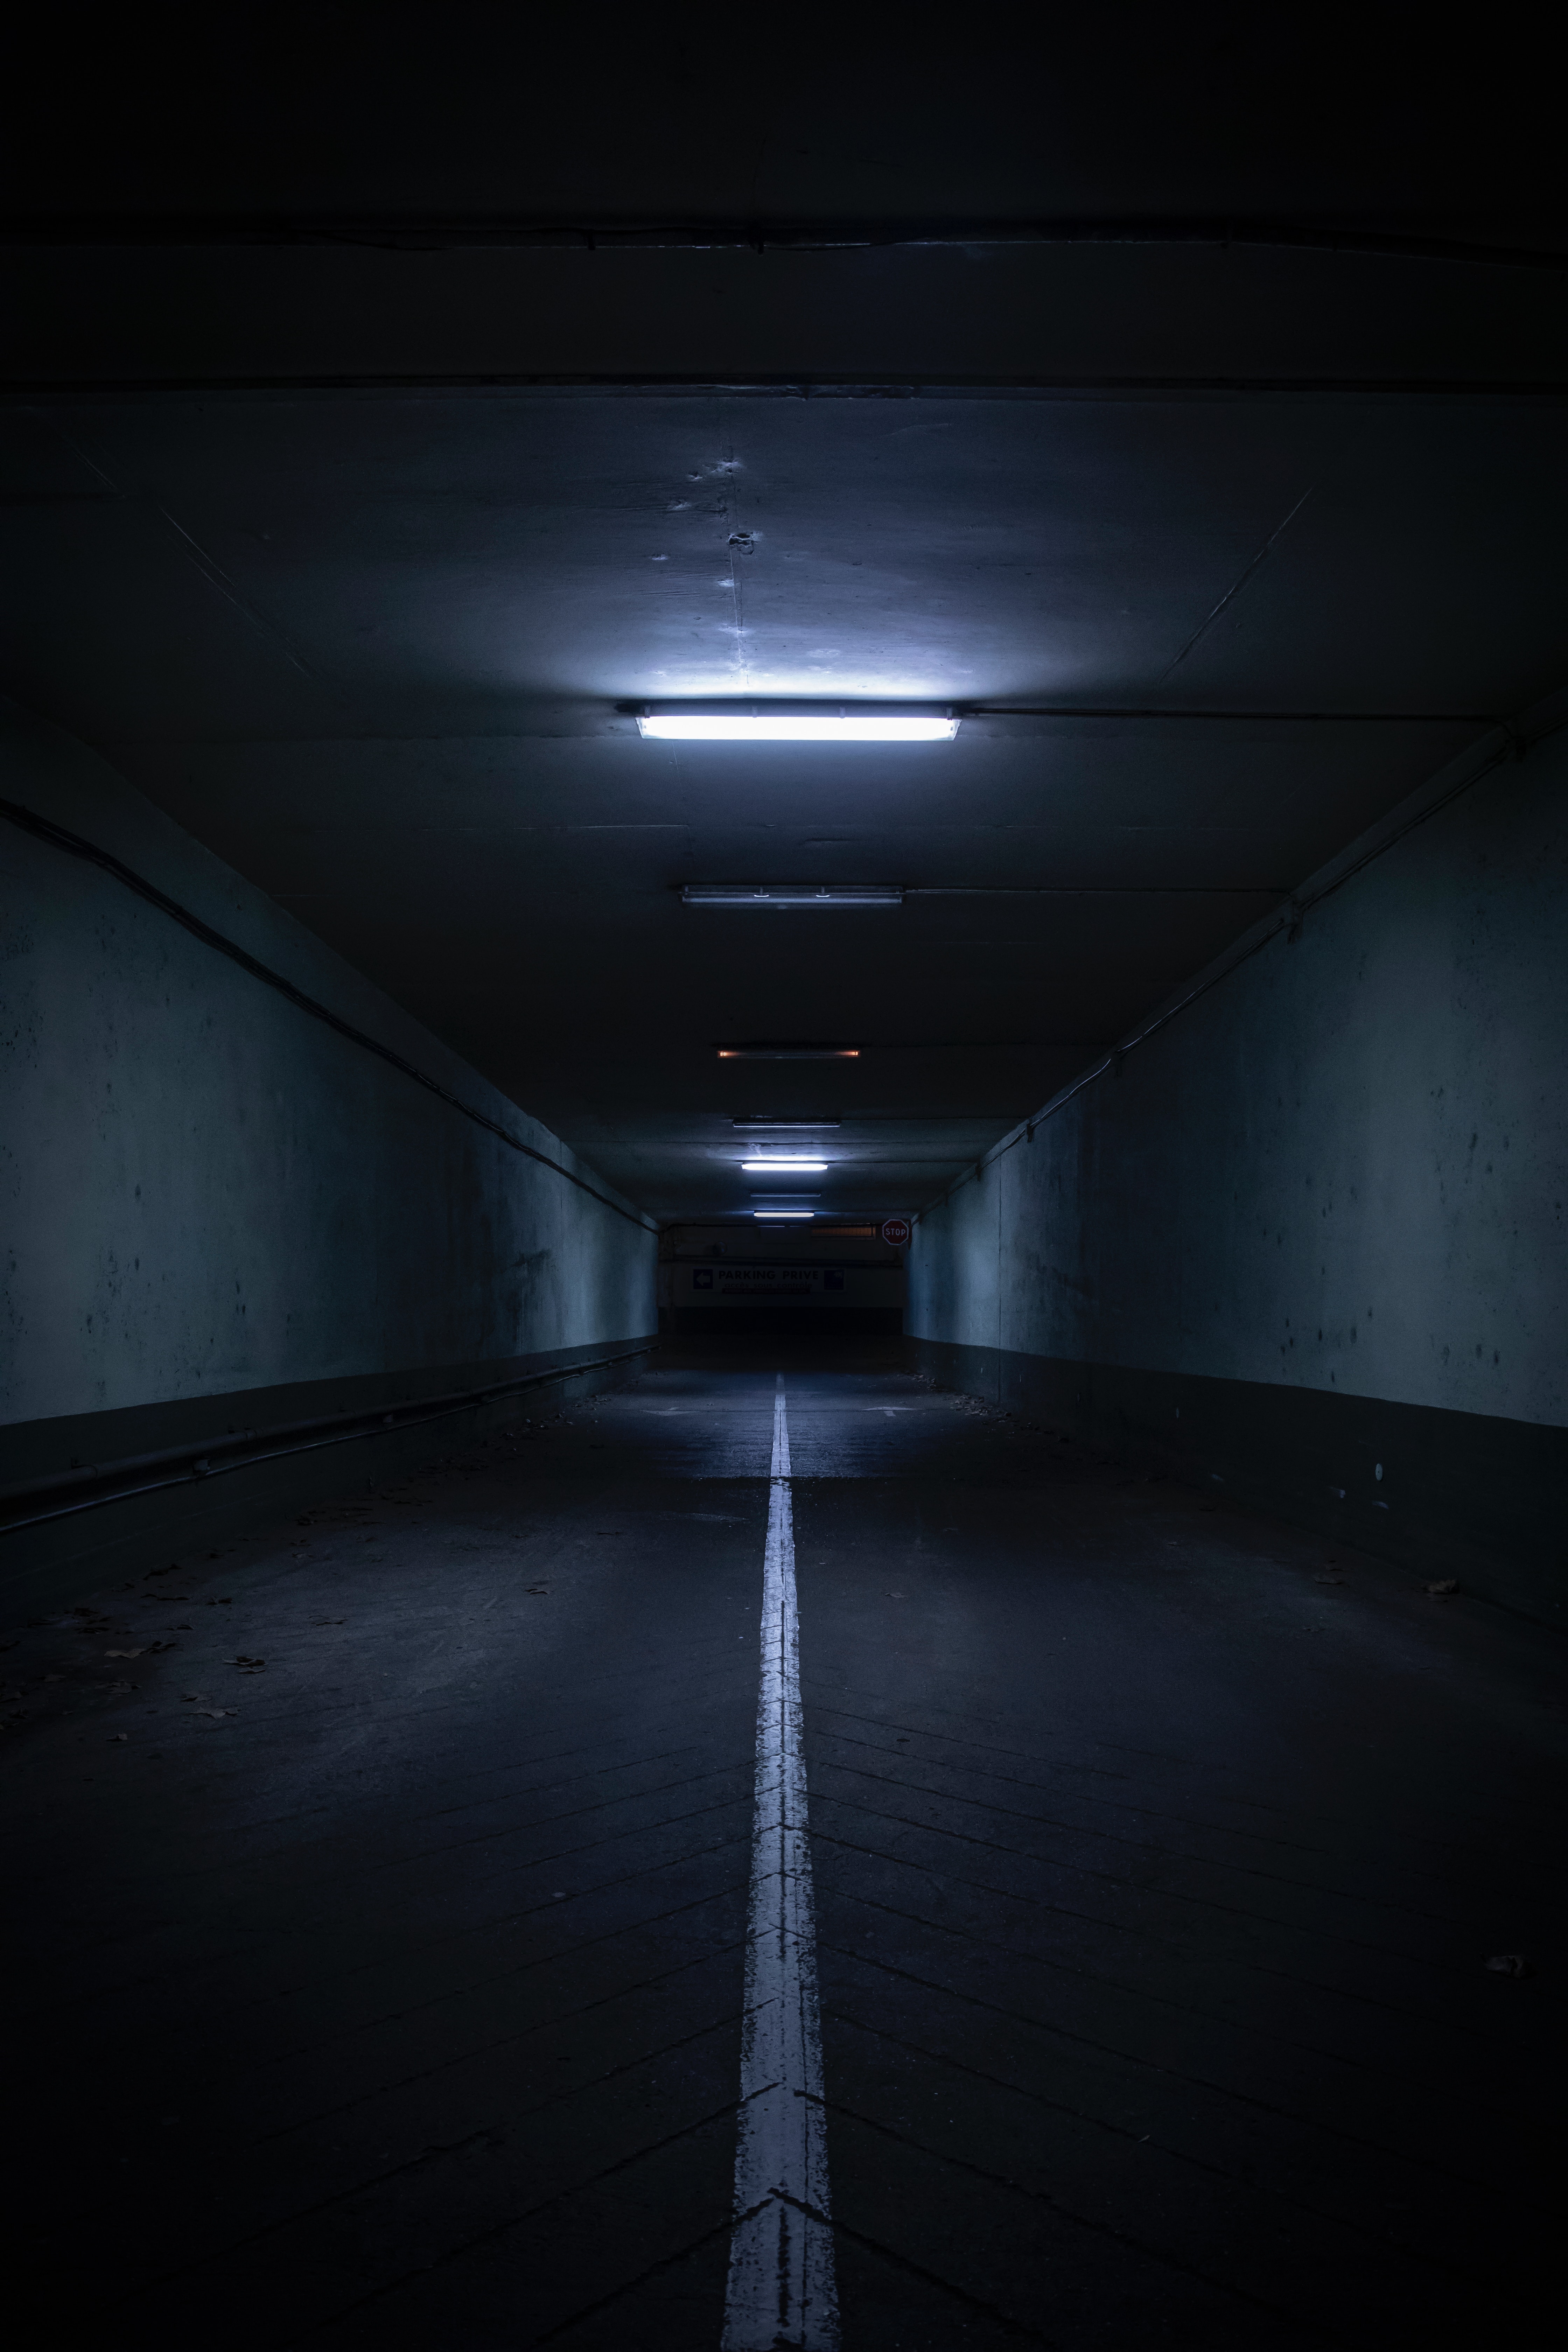
black, darkness, blue, light, line, sky, night, architecture, infrastructure, road, atmosphere, symmetry, photography, space, subway, black and white, city, midnight, road surface, nonbuilding structure